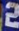
Number: 2